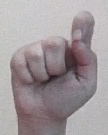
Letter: fa